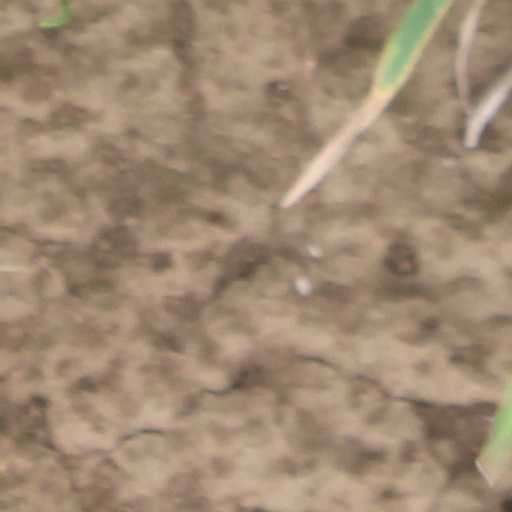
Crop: wheat